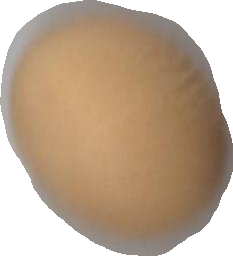
Variety: Grobogan